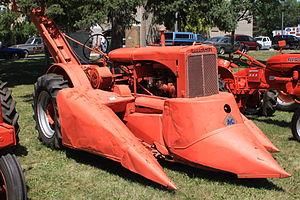
Le Corn-picker est une machine agricole destinée à ramasser le maïs en épis, inventée par les américains fin XIXᵉ siècle - début XXᵉ siècle. Des marques comme John Deere, Case ou New Idea en sont les pionniers.